Miguel (singer)

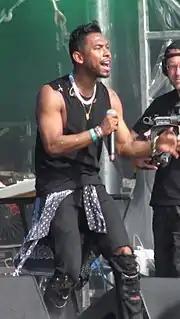
Miguel performing in 2013

After Jive was shut down and absorbed by RCA Records, Miguel was moved to RCA, where Pitts was named president of urban music, and received a new marketing team.